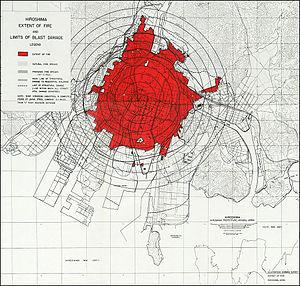
Little Boy est le nom de code de la bombe A qui fut larguée sur Hiroshima au Japon le 6 août 1945 à 8 h 15, alors que le bombardier était parti à 2 h 45 de l'île de Tinian. La bombe fut larguée par le bombardier B-29 Enola Gay de l'armée américaine. Elle fut la première bombe atomique utilisée de manière offensive, la seconde fut Fat Man, larguée sur Nagasaki trois jours plus tard.